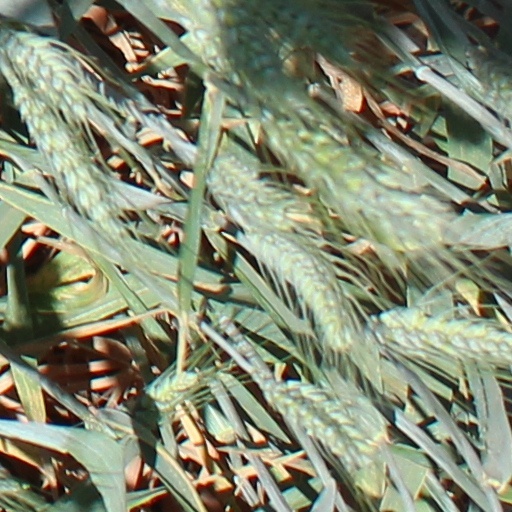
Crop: wheat